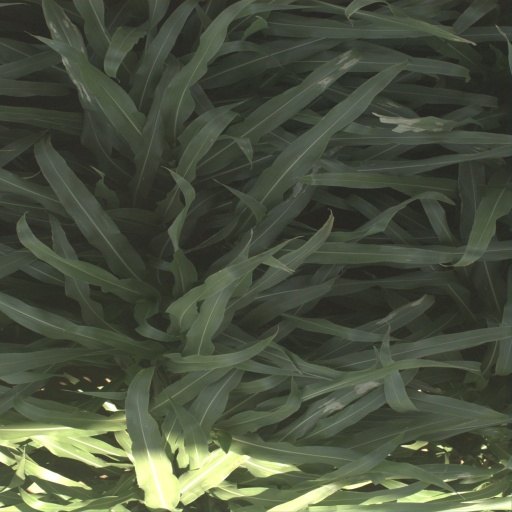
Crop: sorghum